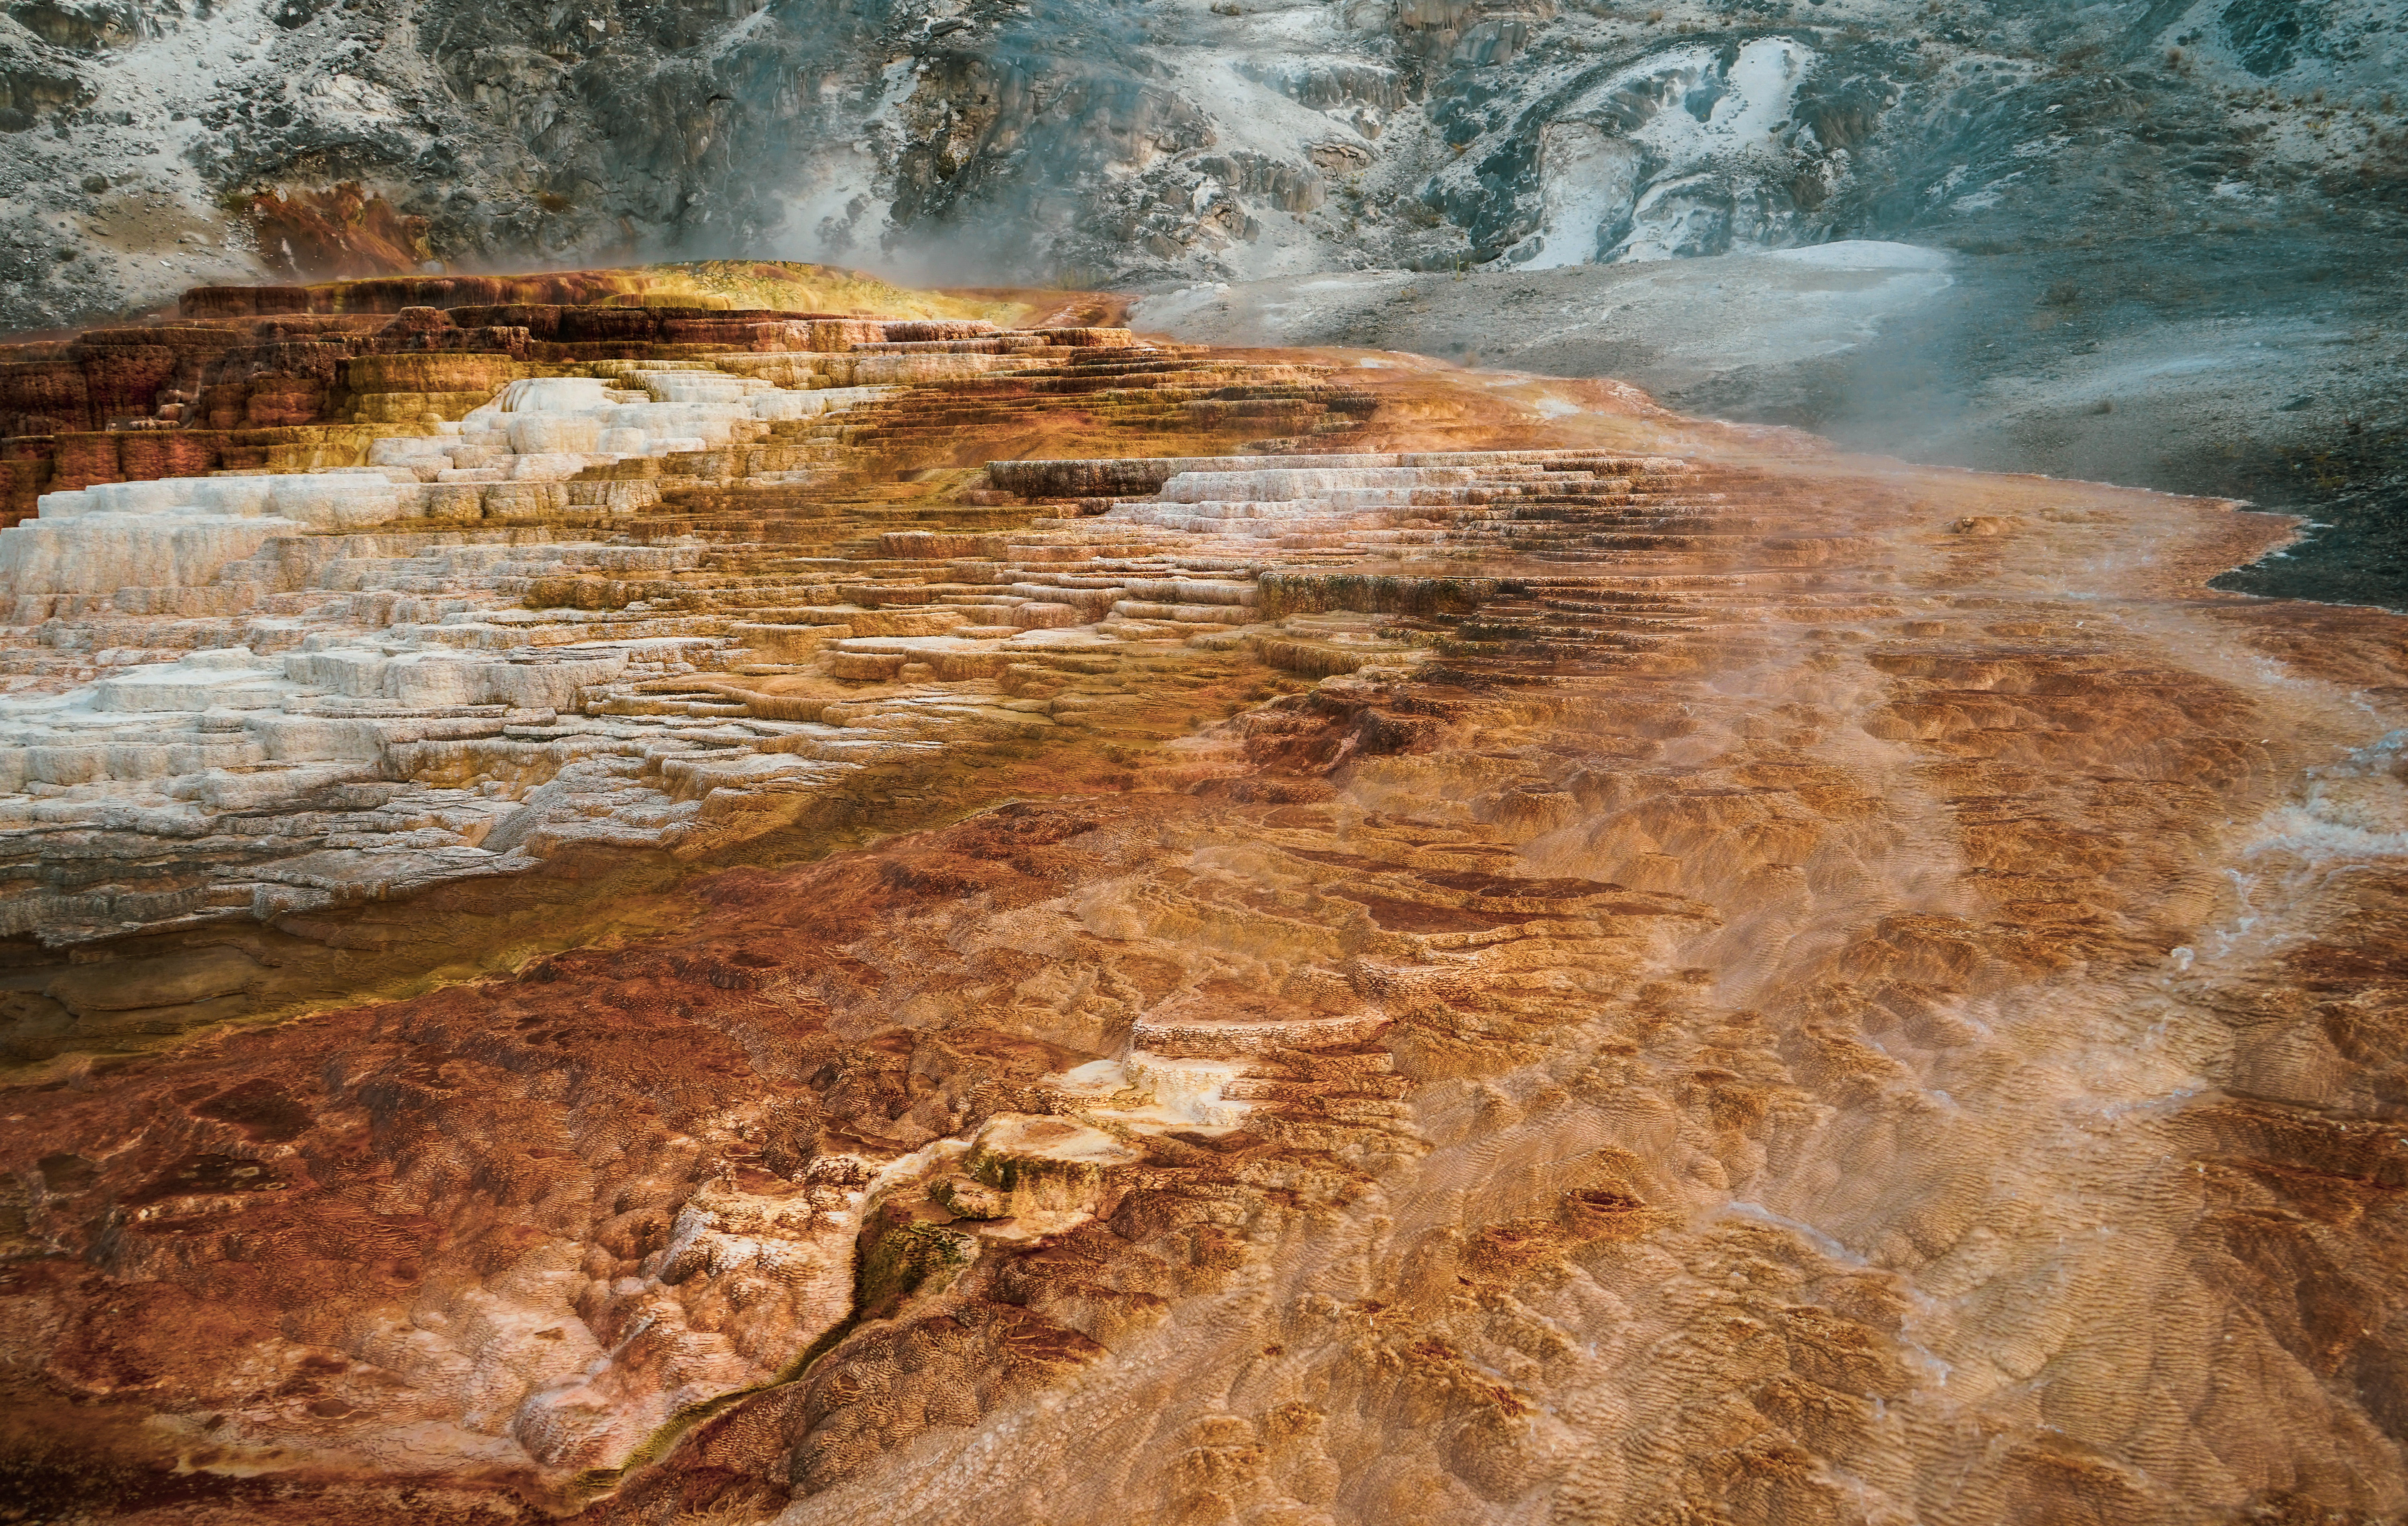
geological phenomenon, rock, geology, water, terrain, escarpment, water resources, formation, fault, landscape, sky, outcrop, national park, canyon, water feature, watercourse, badlands, cliff, bedrock, mineral spring